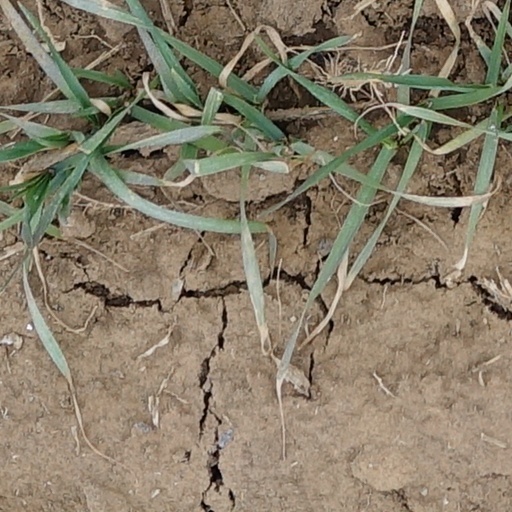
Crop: wheat